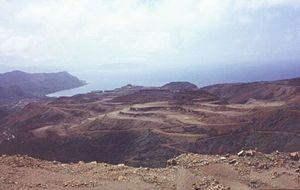
La société Le Nickel - SLN est une entreprise minière et métallurgique française de Nouvelle-Calédonie.
L'économie de la Nouvelle-Calédonie repose sur trois piliers :
La Nouvelle-Calédonie est une collectivité française composée d'un ensemble d'îles et d'archipels d'Océanie, situés en mer de Corail et dans l'océan Pacifique Sud. L'île principale est la Grande Terre, longue de 400 km et comptant 64 km en sa plus grande largeur.
Kouaoua est une commune française de Nouvelle-Calédonie, qui se situe sur la côte Est de l'île de la Grande Terre en Province Nord, à 175 km de Nouméa, entre Houaïlou et Canala.